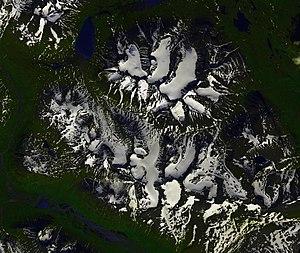
Photo satellite ASTER (NASA) du massif de l'Äpar, dans le parc national de Sarek, en Botnie du Nord (Norbotten), Suède. En haut, le lac Bierikjavrre, et au sud, les méandres (Rapasalet) de la Rapaätno. Photo prise le 2 septembre 2008.
Le comté de Norrbotten est un comté suédois situé dans l’extrême-nord du pays et dont le nom signifie Botnie septentrionale. Voisin du comté de Västerbotten, il constituait avec celui-ci, le comté de Västernorrland et le comté de Jämtland la troisième grande région suédoise, nommée Norrland. Ses rivages longent le golfe de Botnie. D'un point de vue des frontières nationales, ce territoire administratif, analogue à un land ou une préfecture, est situé entre la Laponie finlandaise et les comtés norvégiens de Nordland et Troms.